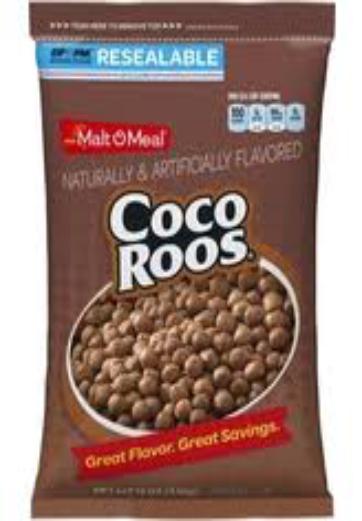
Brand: Coco Roos
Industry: Food